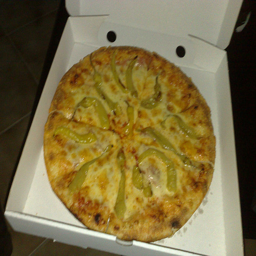
A delicious lookign healthy vege pizza in a box
A pizza sitting on top of a white box.
A white open box with a round pizza in it that has cheese and other toppings on it.
A box on a table with a fresh baked pizza inside.
A pizza white peppers and cheese on it in a box.